Luca (2021 film)

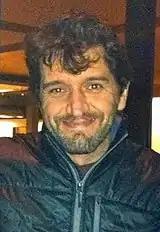
Director Enrico Casarosa stated that the film was inspired by his own childhood.

On July 30, 2020, Pixar announced a new film titled "Luca" as an "Italy-set coming-of-age story", with Enrico Casarosa directing and Andrea Warren producing. It is the feature-length directorial debut of Casarosa, who has previously directed the 2011 Academy Award-nominated short film "La Luna". It is the first Pixar film to be made almost exclusively at crew members' homes because of the closing of Pixar campus in Emeryville, California, due to the COVID-19 pandemic. However, Casarosa stated it took five years to complete the development of "Luca".